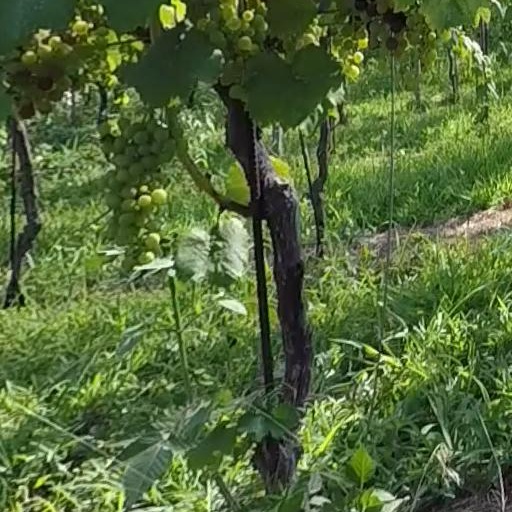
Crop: grape